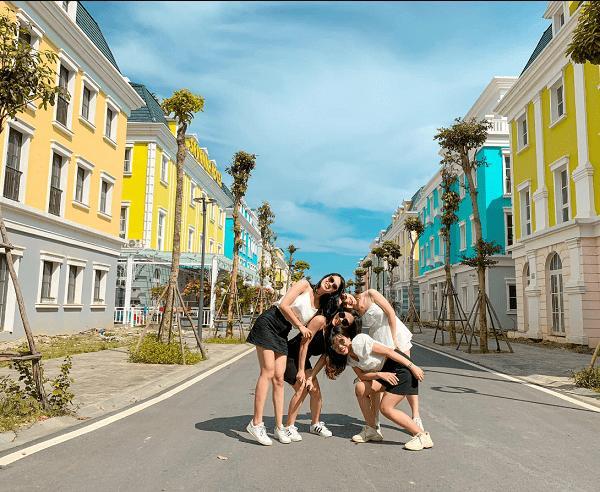
ở giữa đường có sự xuất hiện của bốn cô gái